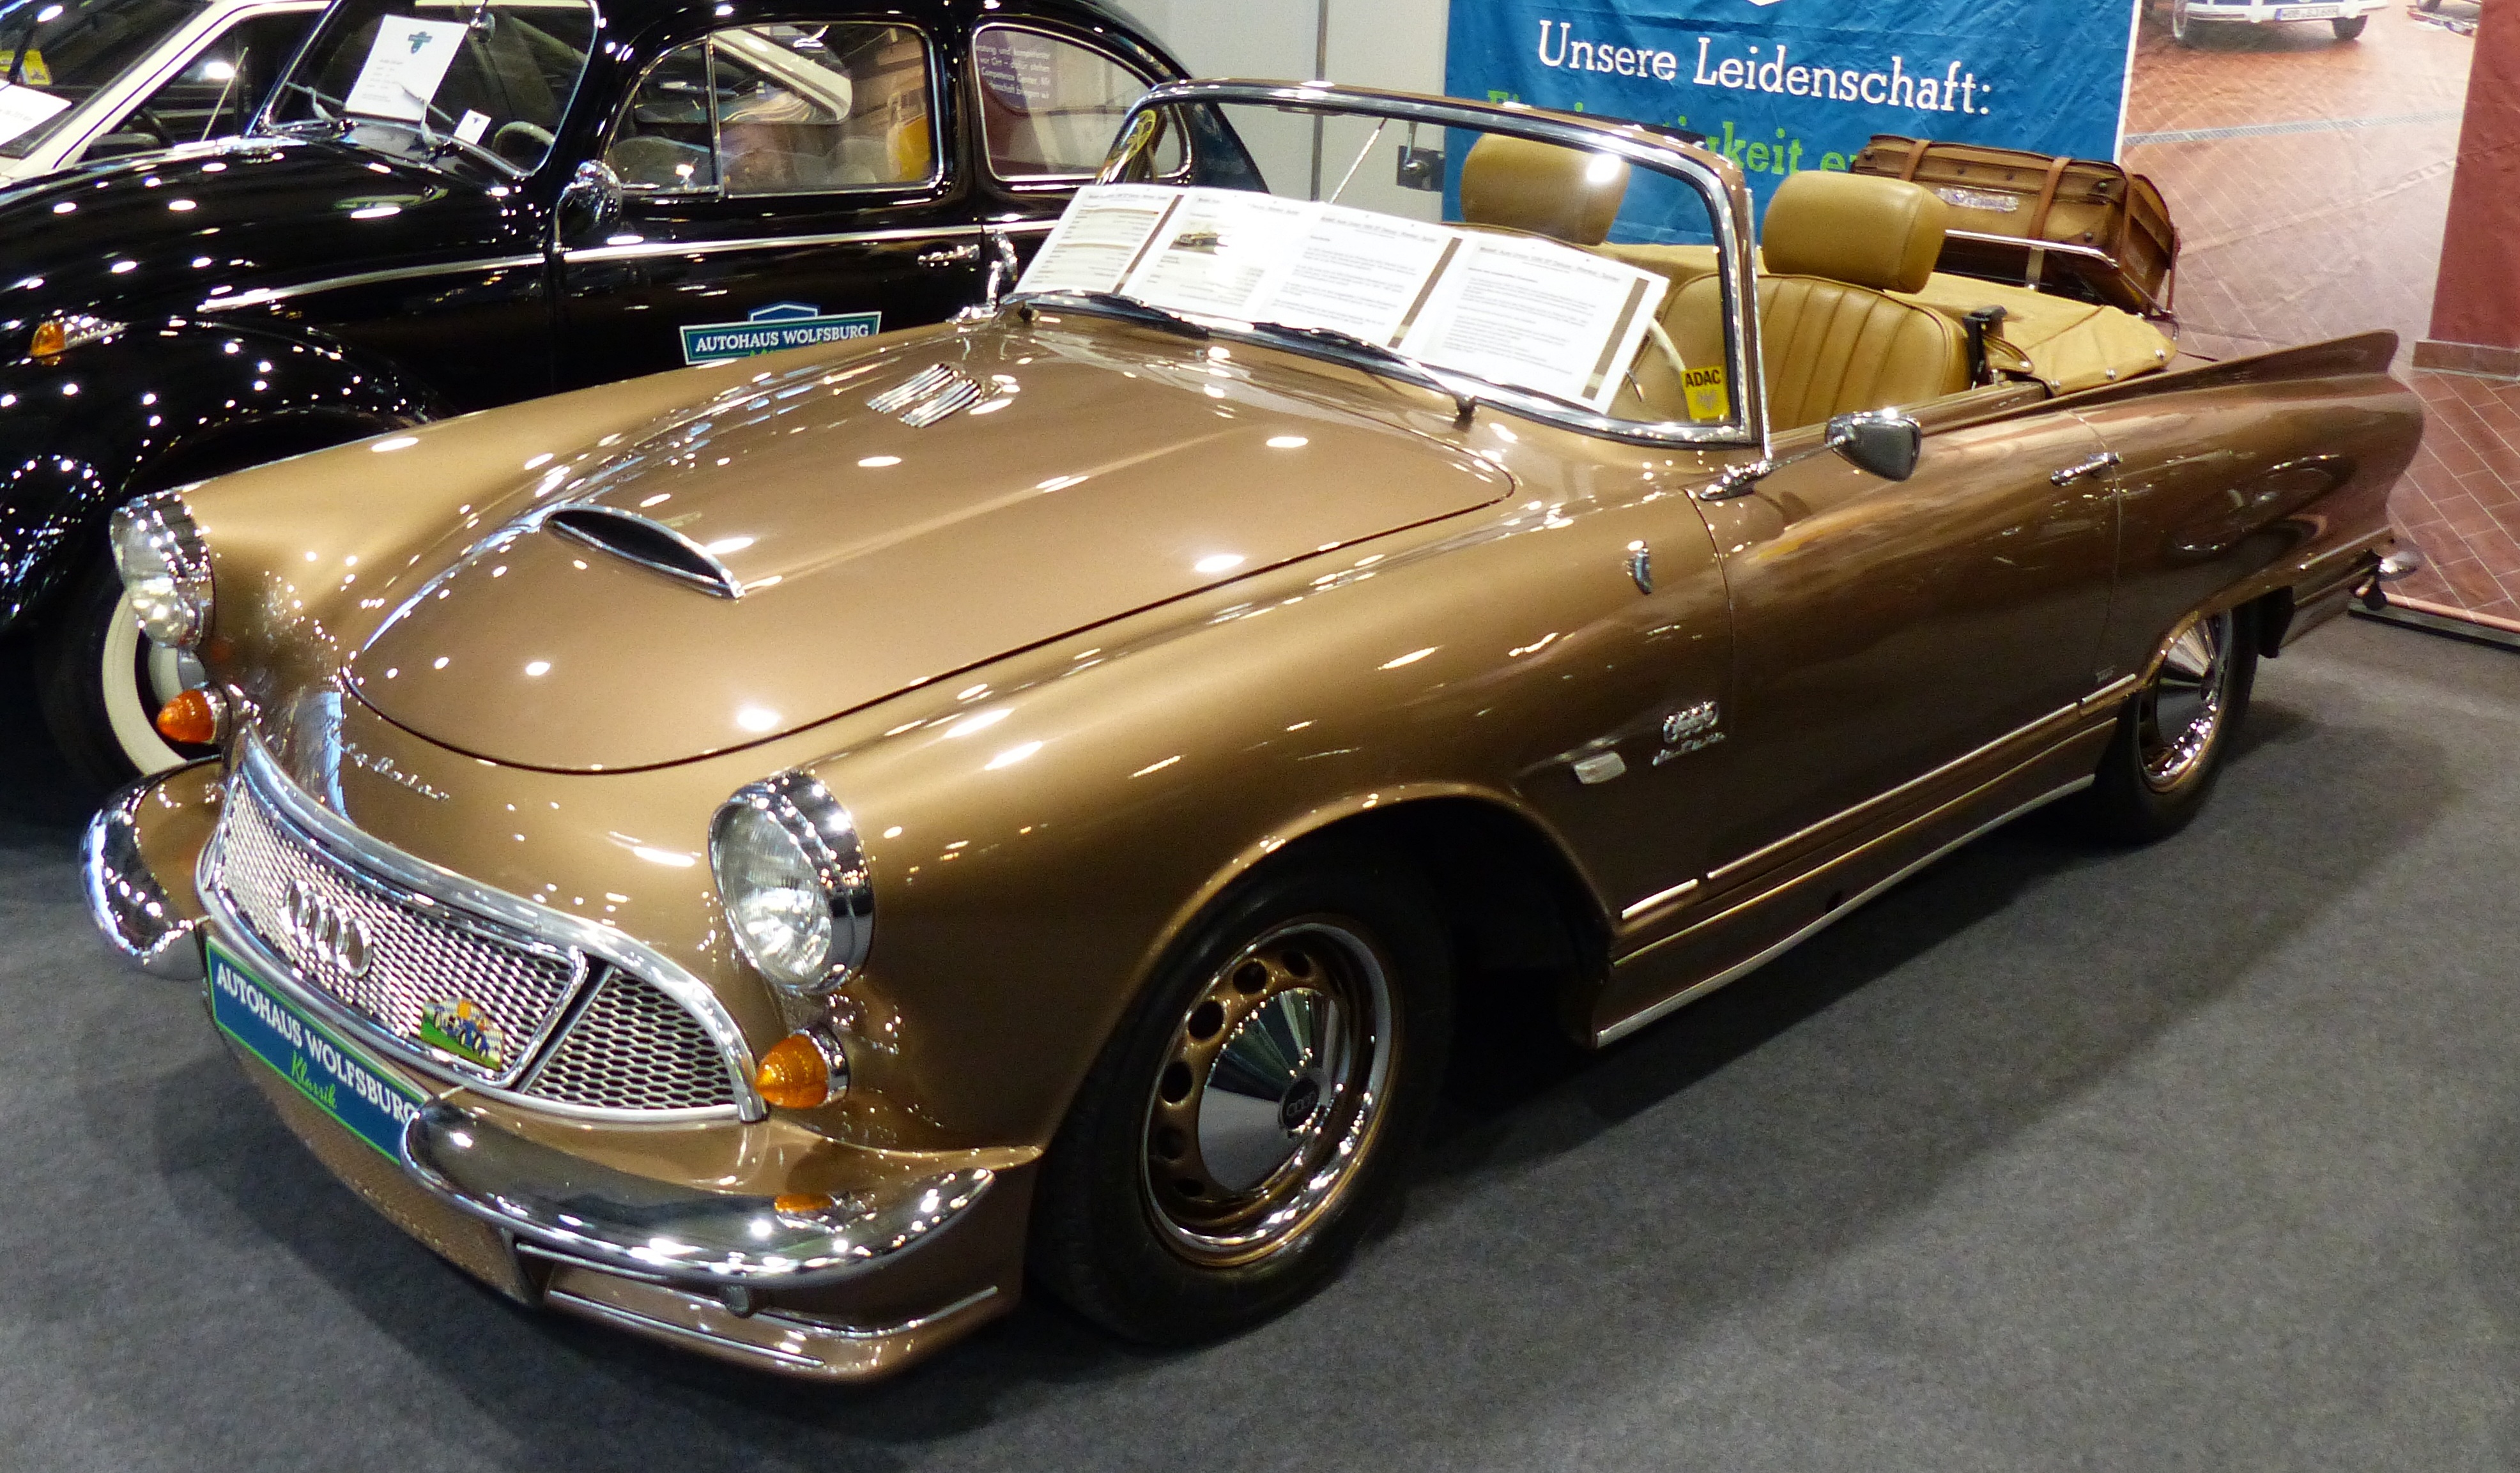
car, vehicle, auto, classic car, sports car, motor vehicle, vintage car, sedan, oldtimer, classic, convertible, exhibition, fair, historically, old cars, antique car, model car, auto show, land vehicle, vintage car exhibition, automobile make, automotive exterior, compact car, automotive design